Causeway Islands

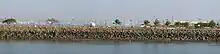
Causeway

The Causeway Islands (Spanish: "Islas Calzada de Amador") are four small islands by the Pacific entrance to the Panama Canal. They are linked to the mainland via a causeway, made from rock extracted during the excavations from the Panama Canal. In part the causeway was meant to serve as a breakwater for the entrance.